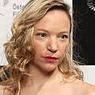
Age: 33